Tornadoes of 1992

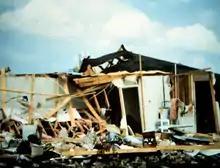
Significant tornado damage inflicted upon a home, with its exterior walls missing and some of its interior walls and roof destroyed

After moving across South Florida without spawning any tornadoes the day before, Hurricane Andrew spawned an F3 tornado in LaPlace, Louisiana as it approached the Louisiana coast on August 25, killing two people and injuring 32 others. Over the next three days, a tornado outbreak struck areas from the Lower Mississippi Valley up the Appalachian Mountains corridor. Most of the tornadoes were weak, but one F2 tornado did occur in Chester County, Pennsylvania, injuring three people. Overall, the outbreak spawned 66 tornadoes, killed 2 people, and injured 54 others.